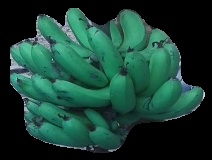
Variety: pachbale
Grade: grade3